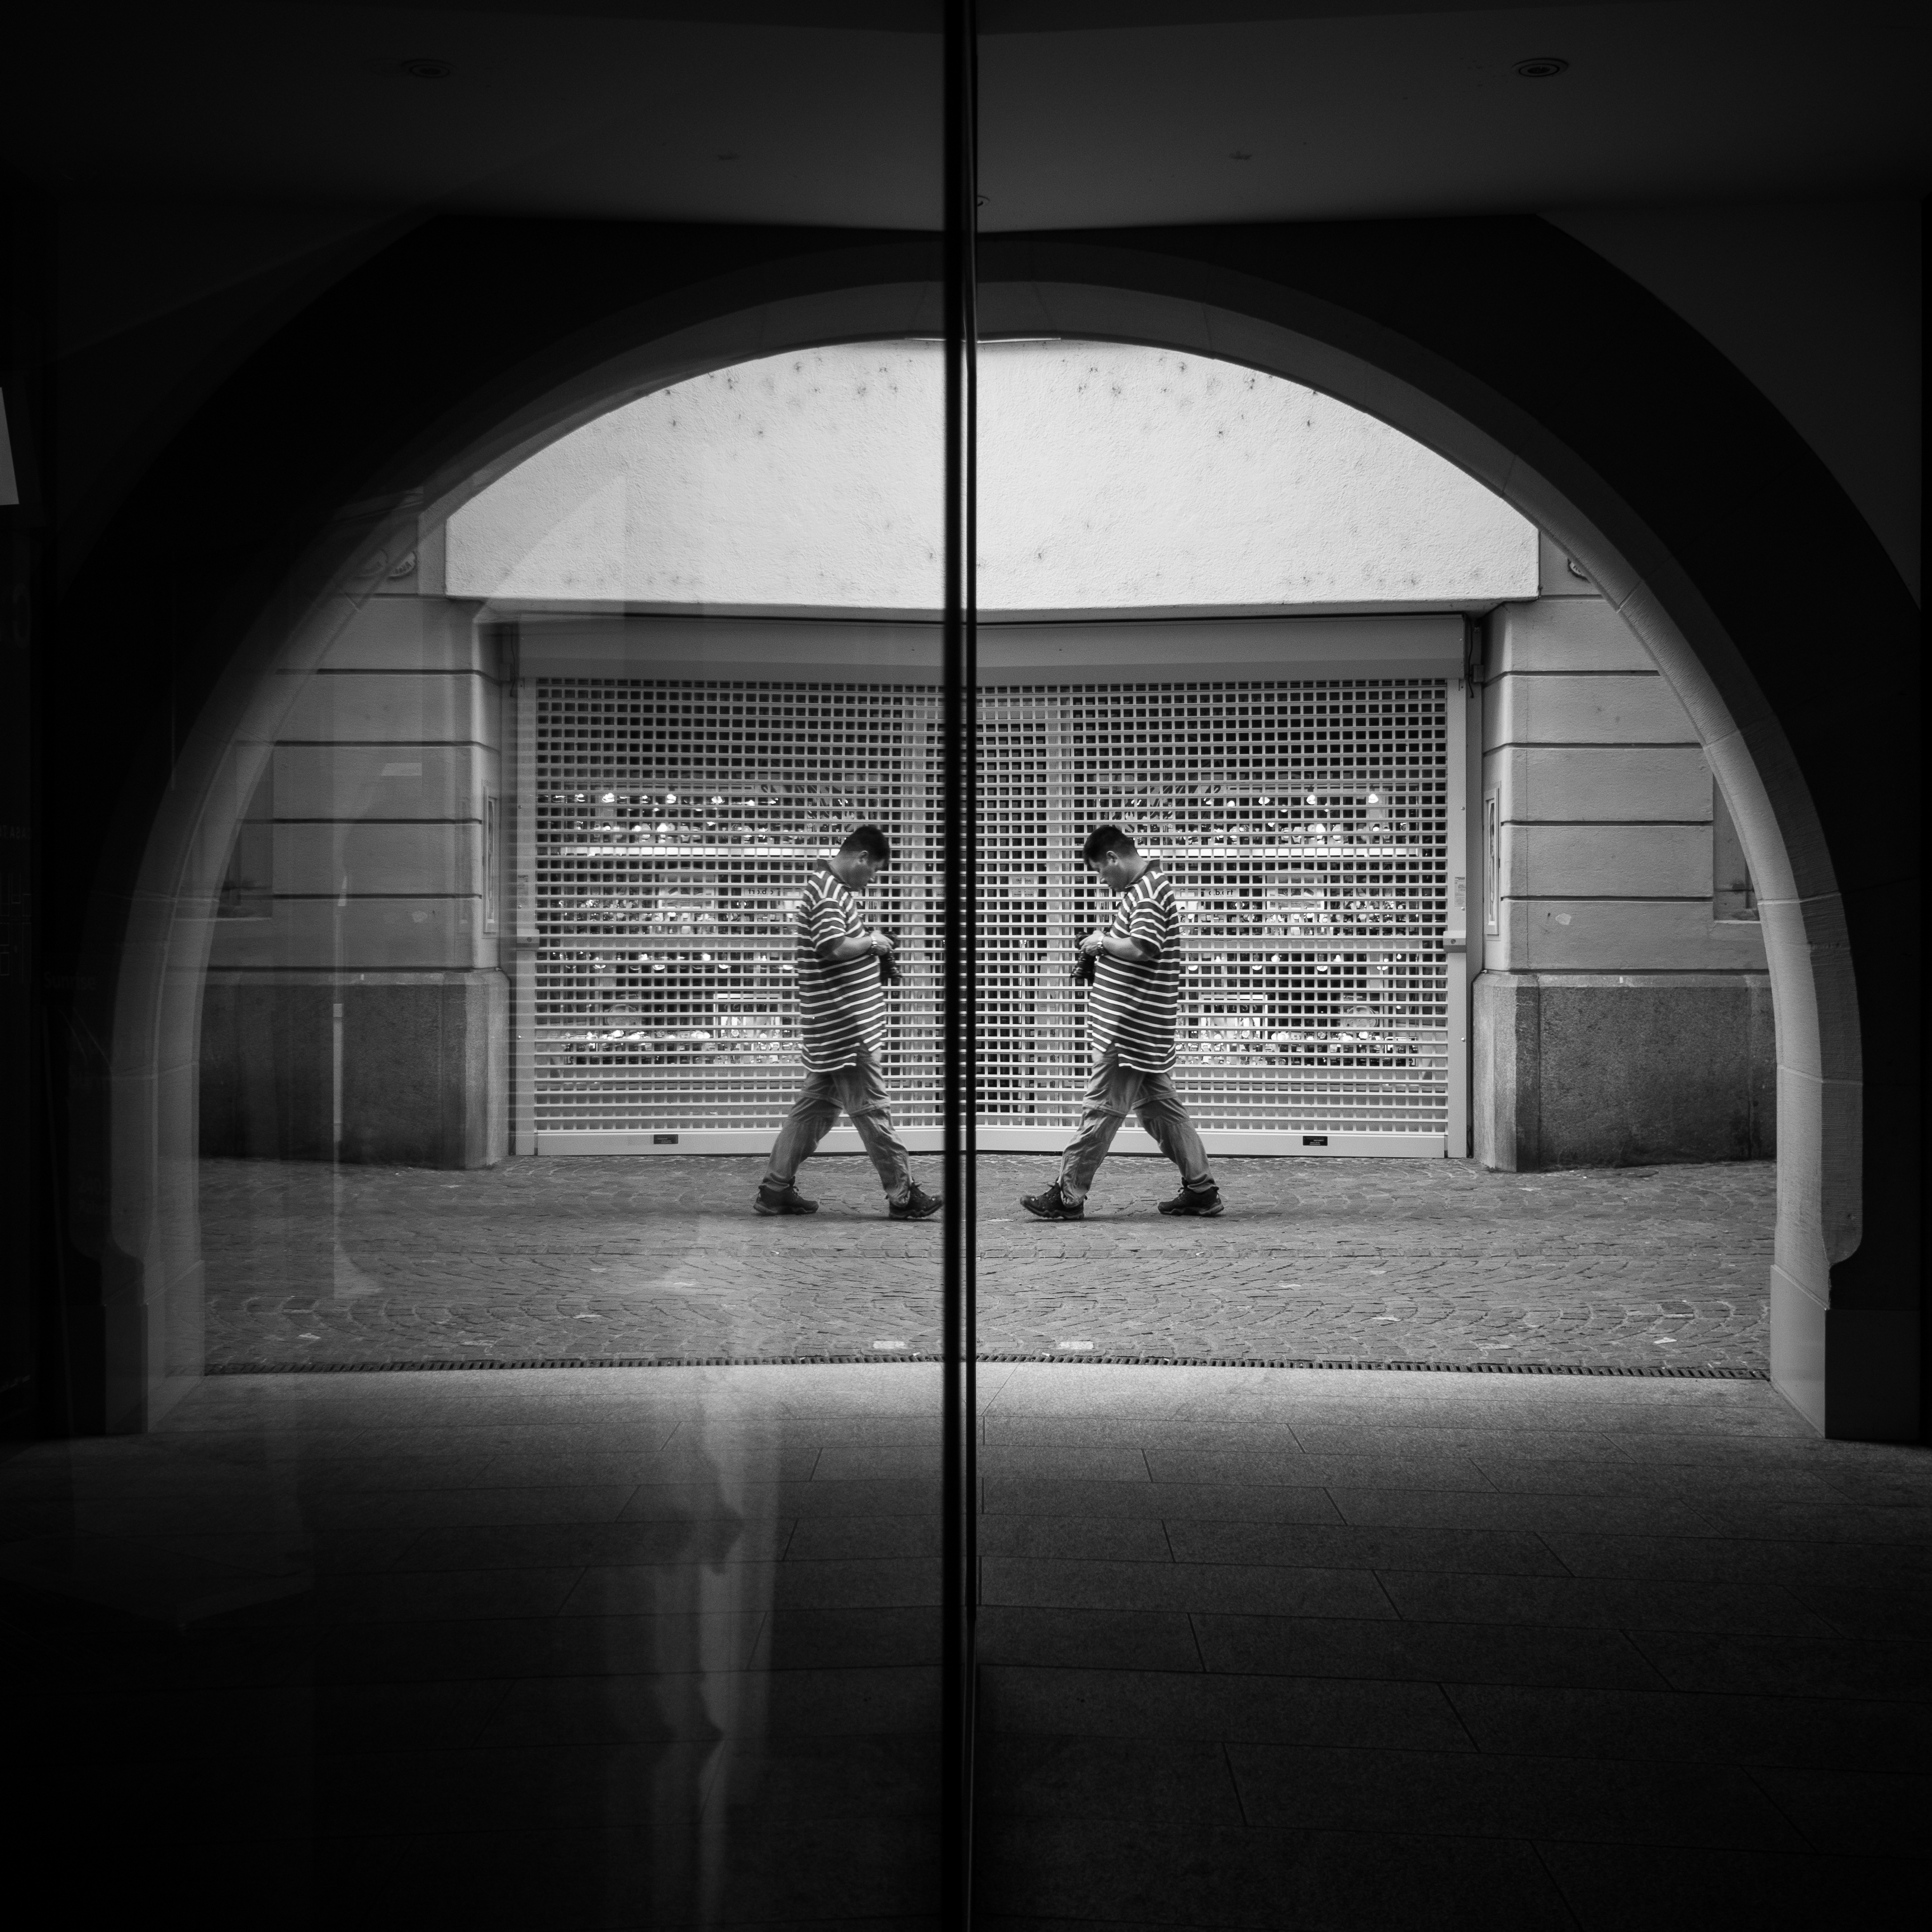
light, black and white, architecture, white, street, photography, window, ebook, shadow, training, darkness, black, monochrome, streetphotography, flickr, thomas, video, symmetry, olympus, photograph, snapshot, luzern, omd, image, fuji, shape, leica, monochrom, leuthard, hcb, thomasleuthard, monochrome photography, film noir